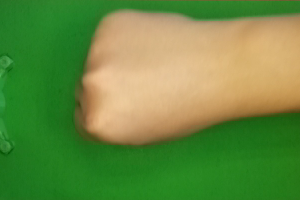
Label: rock